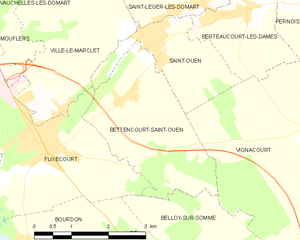
Carte des communes françaises Bettencourt-Saint-Ouen
Bettencourt-Saint-Ouen est une commune française située dans le département de la Somme en région Hauts-de-France.